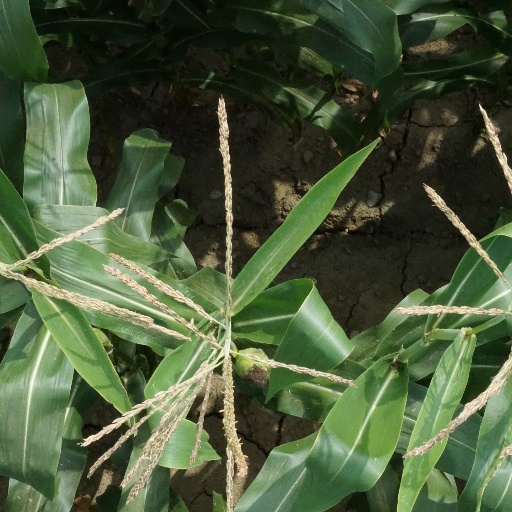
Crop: maize; corn